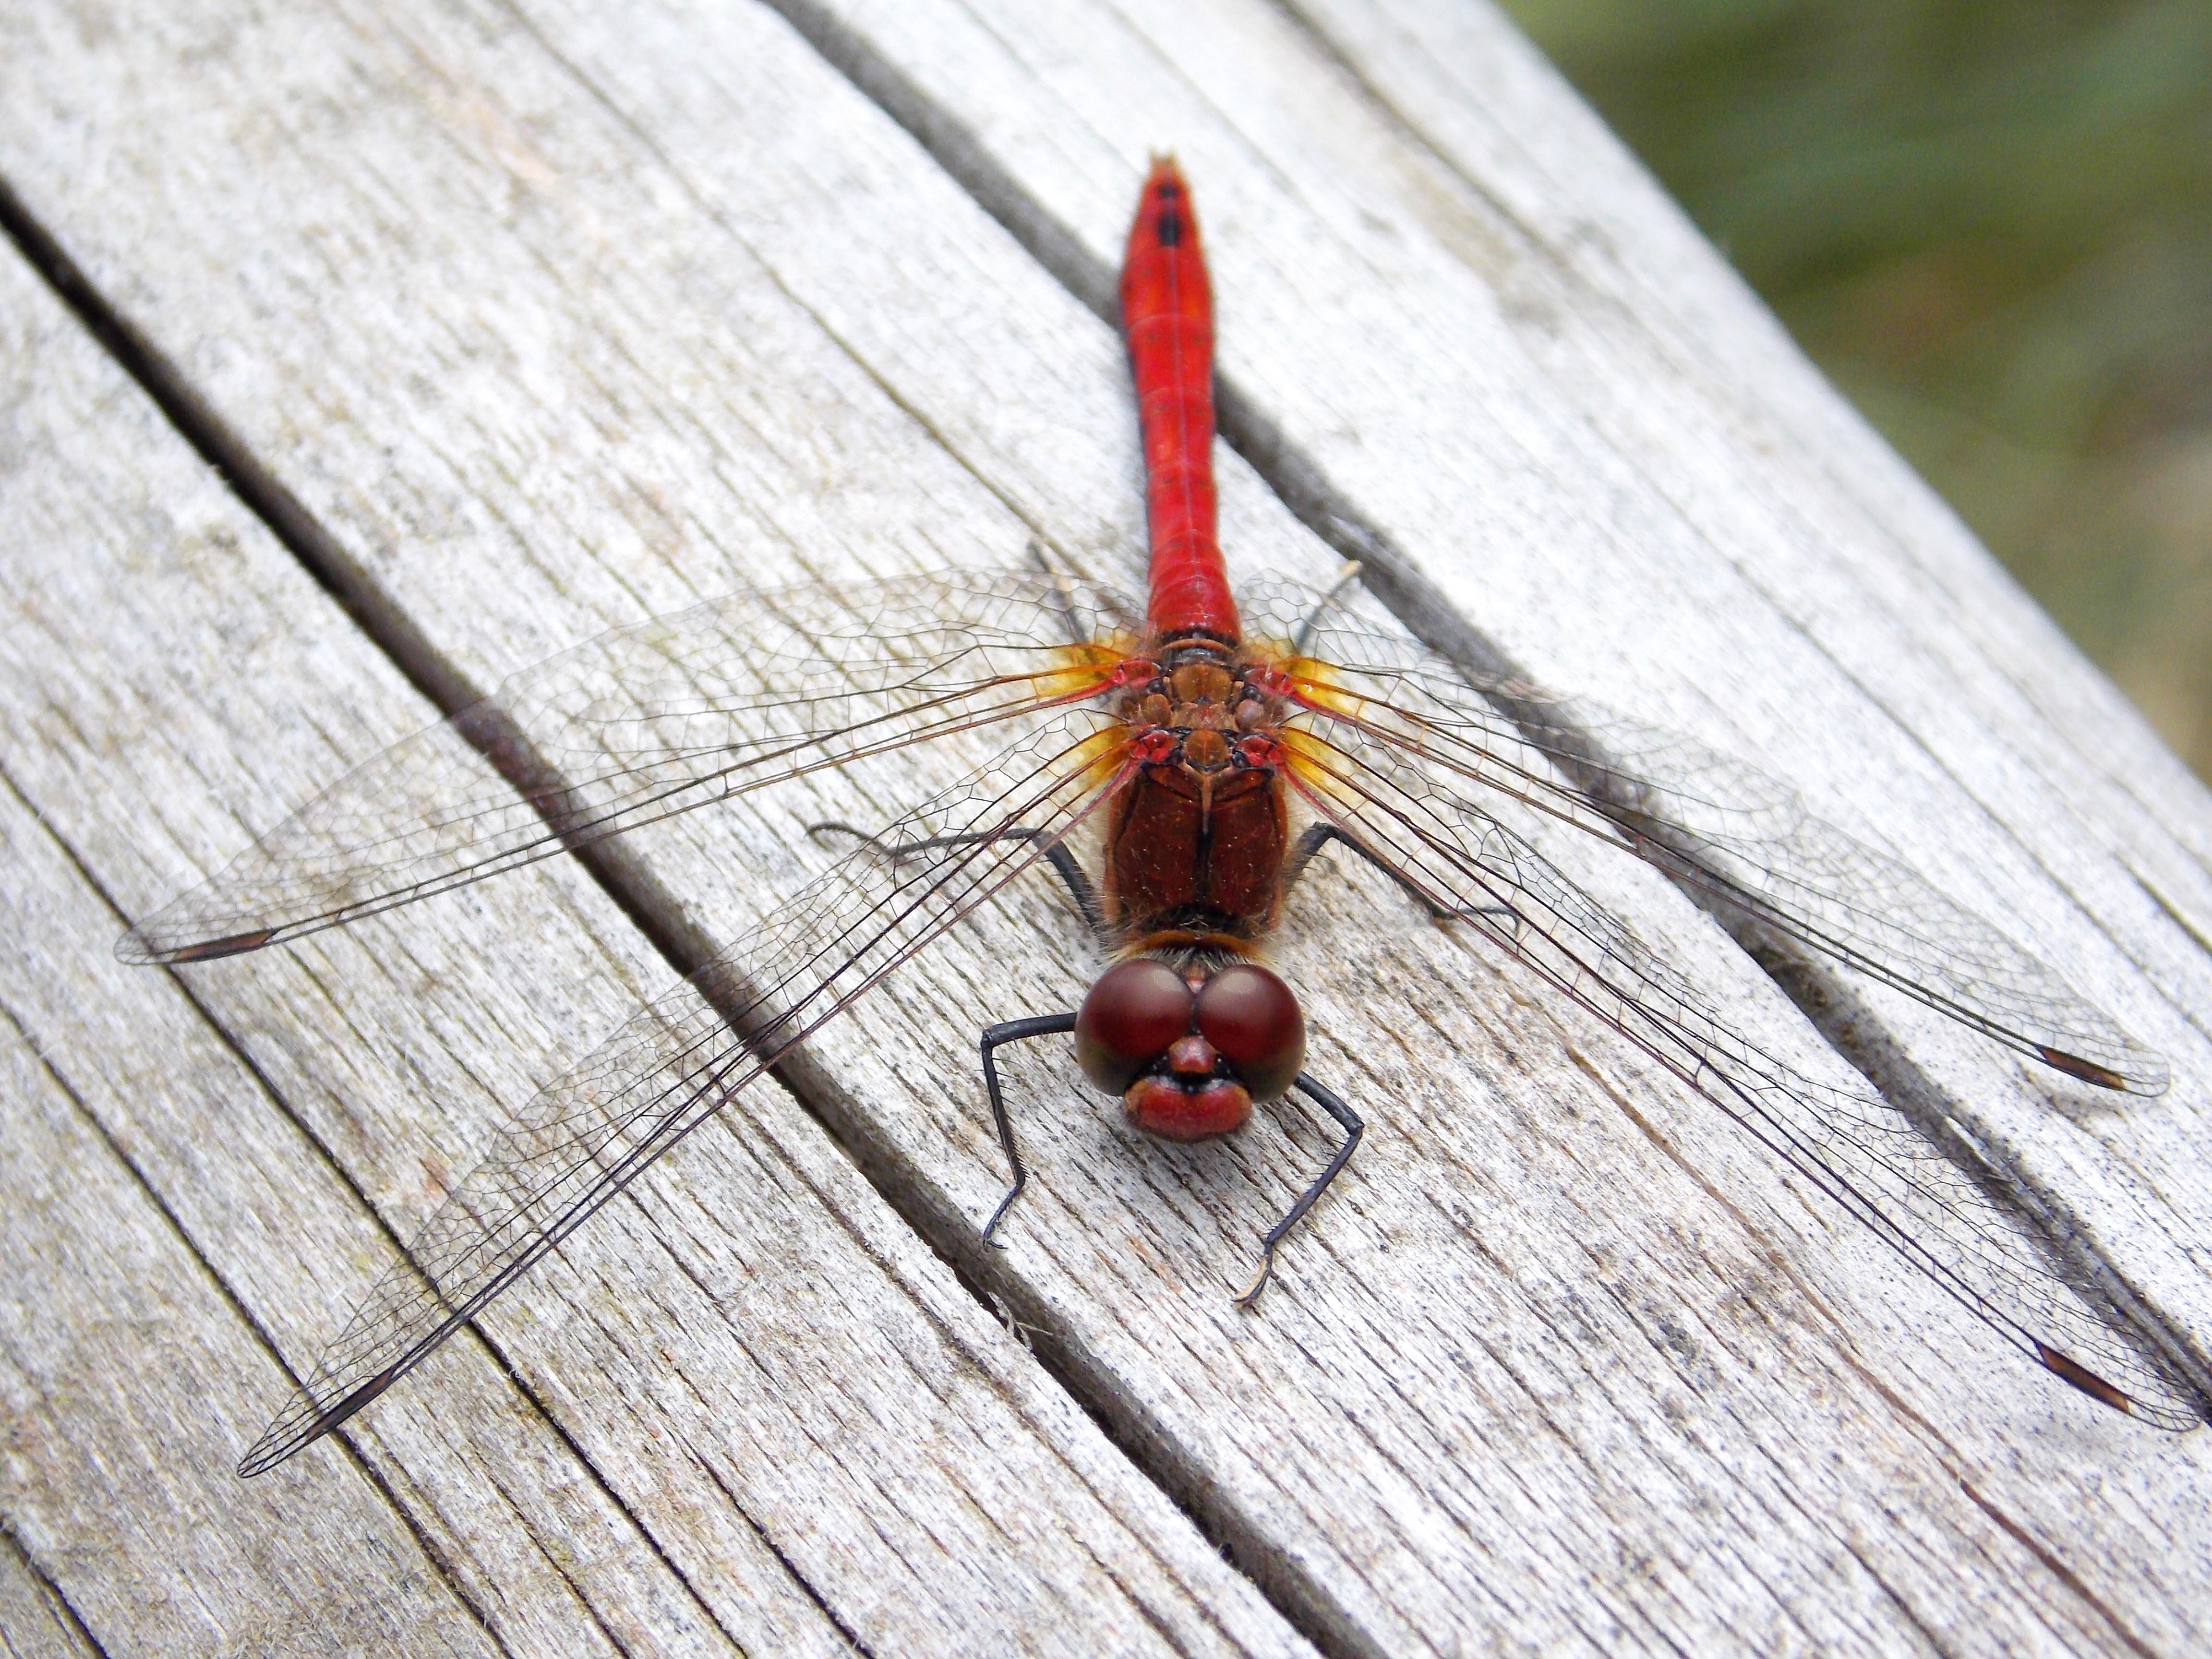
nature, insect, macro, fauna, invertebrate, close up, dragonfly, macro photography, arthropod, red dragonfly